Comfort Food (novel)

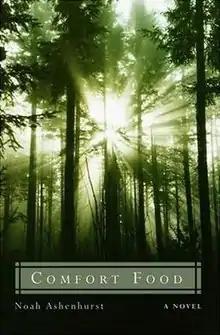
First edition cover

Comfort Food: A Novel by Noah Ashenhurst contains a cast of characters: a romantic academic, a self-assured young writer, an enigmatic musician, a slacker, a wealthy mountaineer, and a former heroin addict—characters whose lives intersect in the unique, award-winning debut novel. It was first published in November 2005.